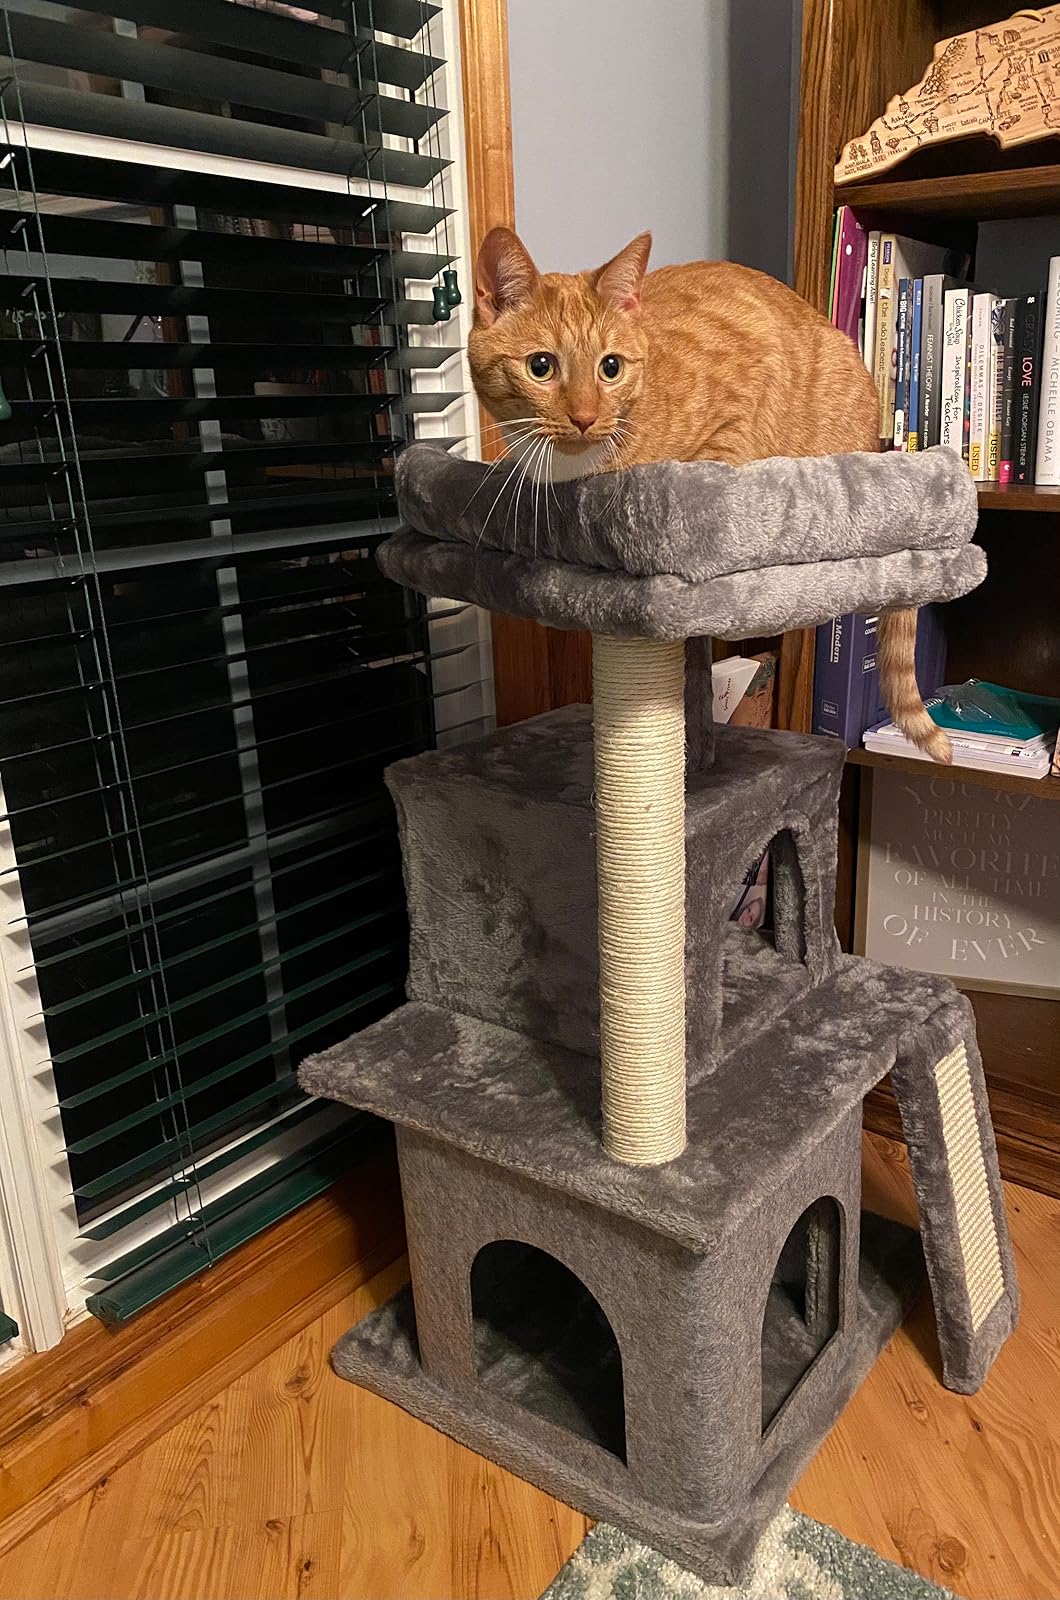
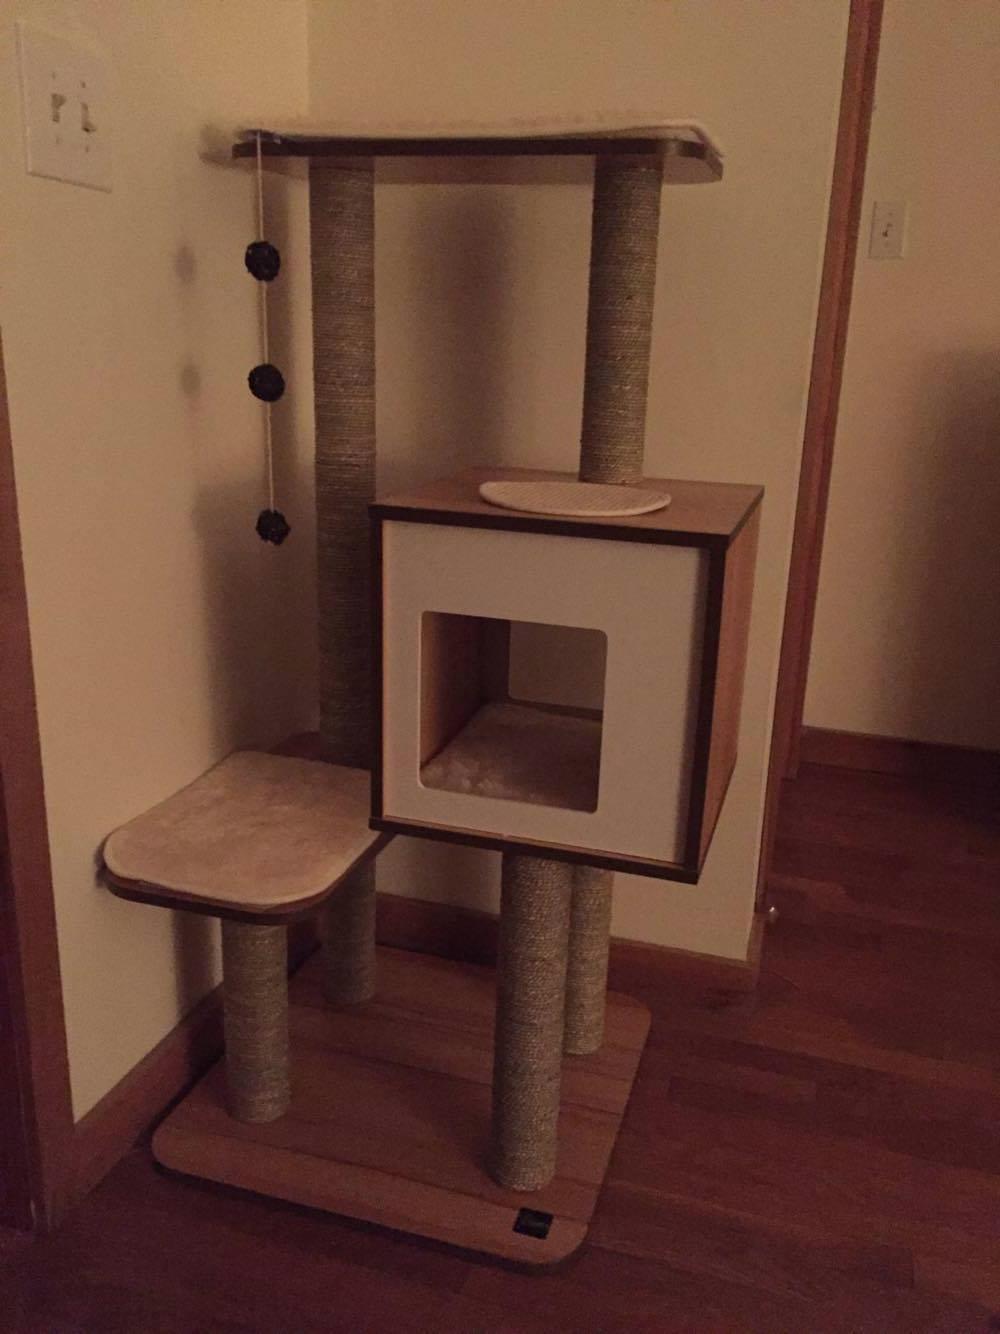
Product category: items_cat tree
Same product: no